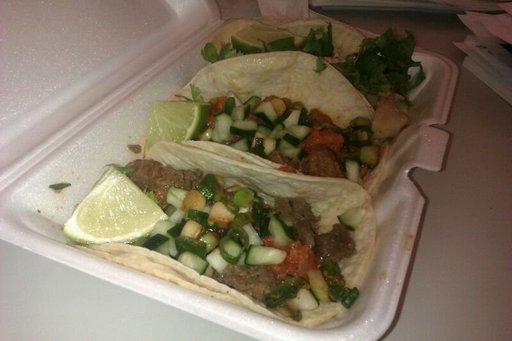
Label: tacos